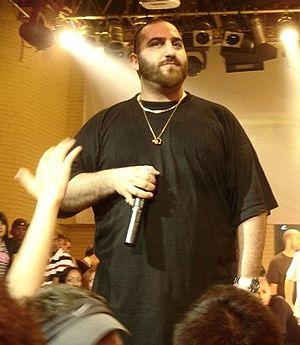
Vincenzo da Via Anfossi aka Aken, un rapper e writer italiano.
Vincenzo da Via Anfossi, de son vrai nom Vincenzo De Cesare, né en 1972 à Milan, en Lombardie, est un rappeur italien.